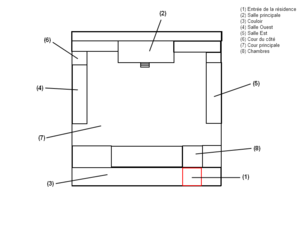
Shéma structurel d'une siheyuan
Le terme hutong s'applique à un petit quartier urbain constitué de passages étroits et à ces ruelles, elles-mêmes étroites, à Pékin. Le nom donné à un hutong s'applique à un ensemble de ruelles, lequel ensemble de ruelles contient de nombreux siheyuan. Les hutong sont les principales voies de communication entre les habitations du centre de Pékin. Ces quartiers sont séparés les uns des autres par des artères, qui en constituent les limites et produisent une structure concentrée semblable à celle que l'on rencontre dans les siheyuan. Quelques villes préservées possèdent aussi des hutong, comme Pingyao.